St Bees

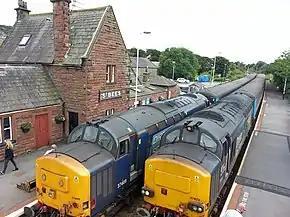
Two diesel passenger trains crossing at St Bees railway station

The village is served by St Bees railway station on the Cumbrian Coast Line, with trains from Barrow-in-Furness, Lancaster, Preston and Carlisle. As from May 20, 2018, there are 30 stopping passenger trains Monday to Saturday, and 16 trains a day on Sundays.